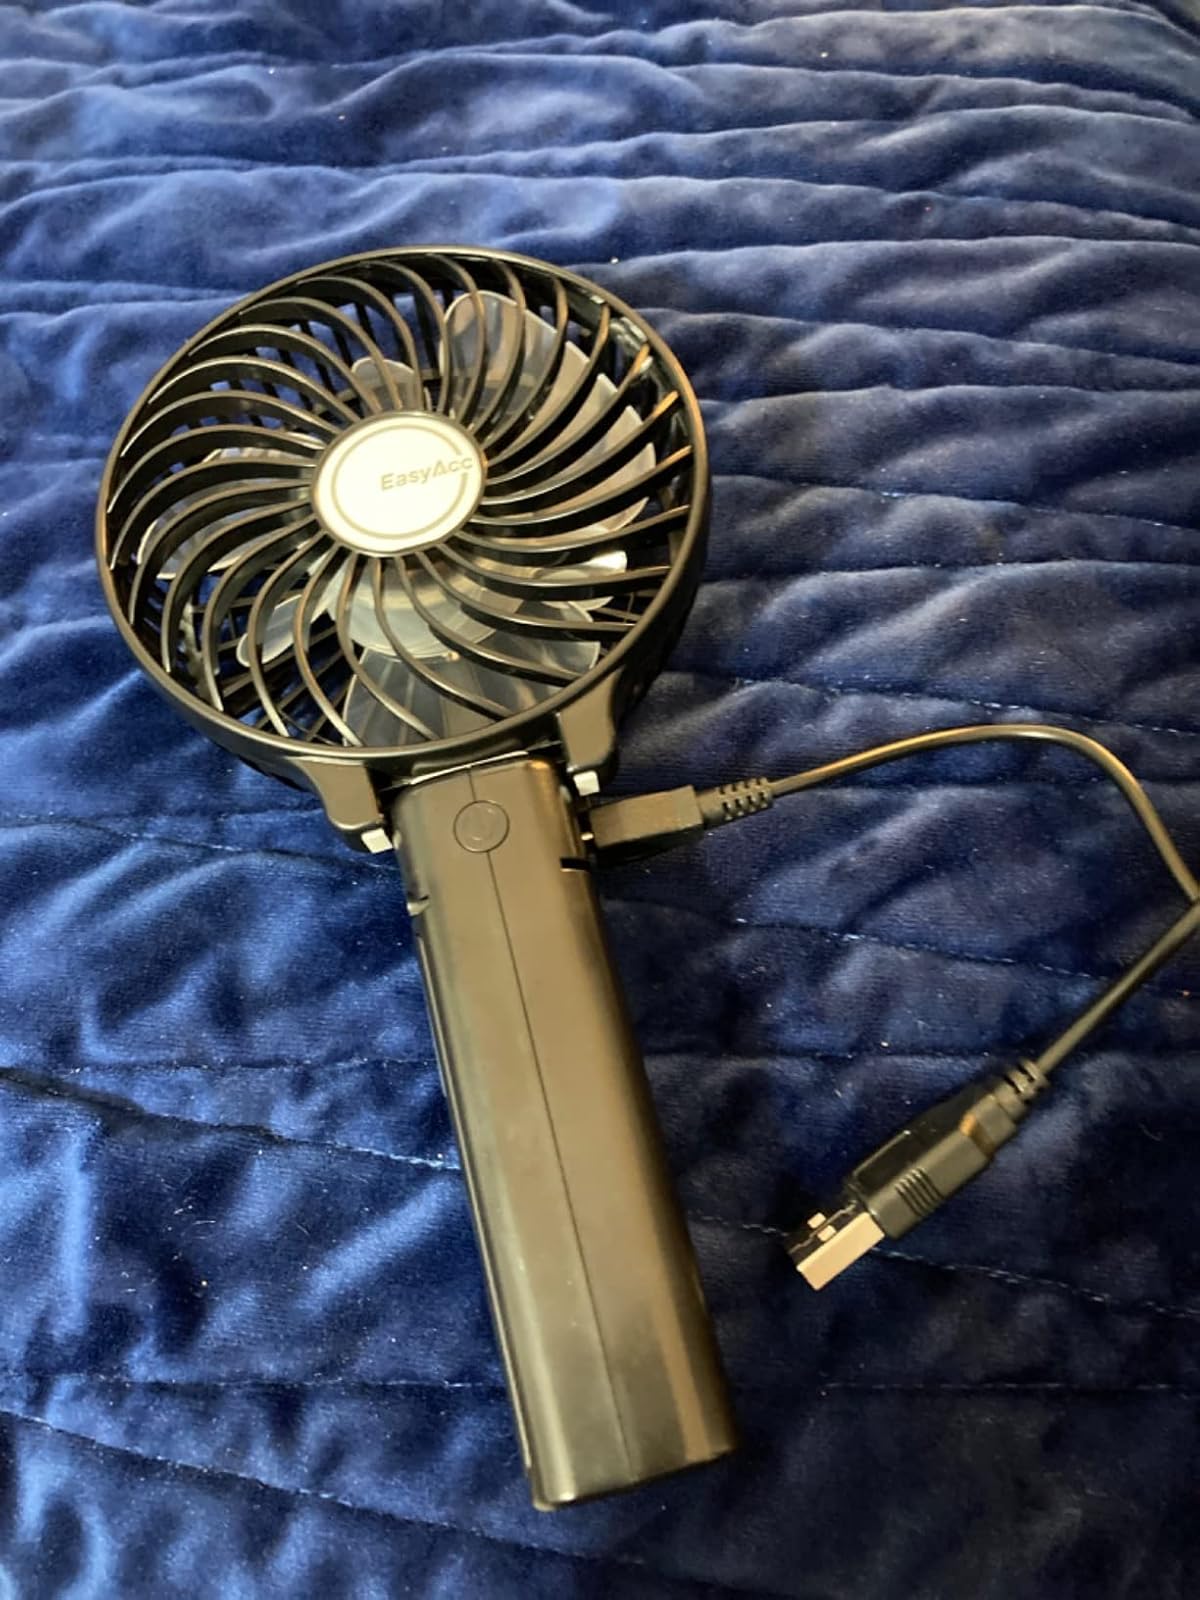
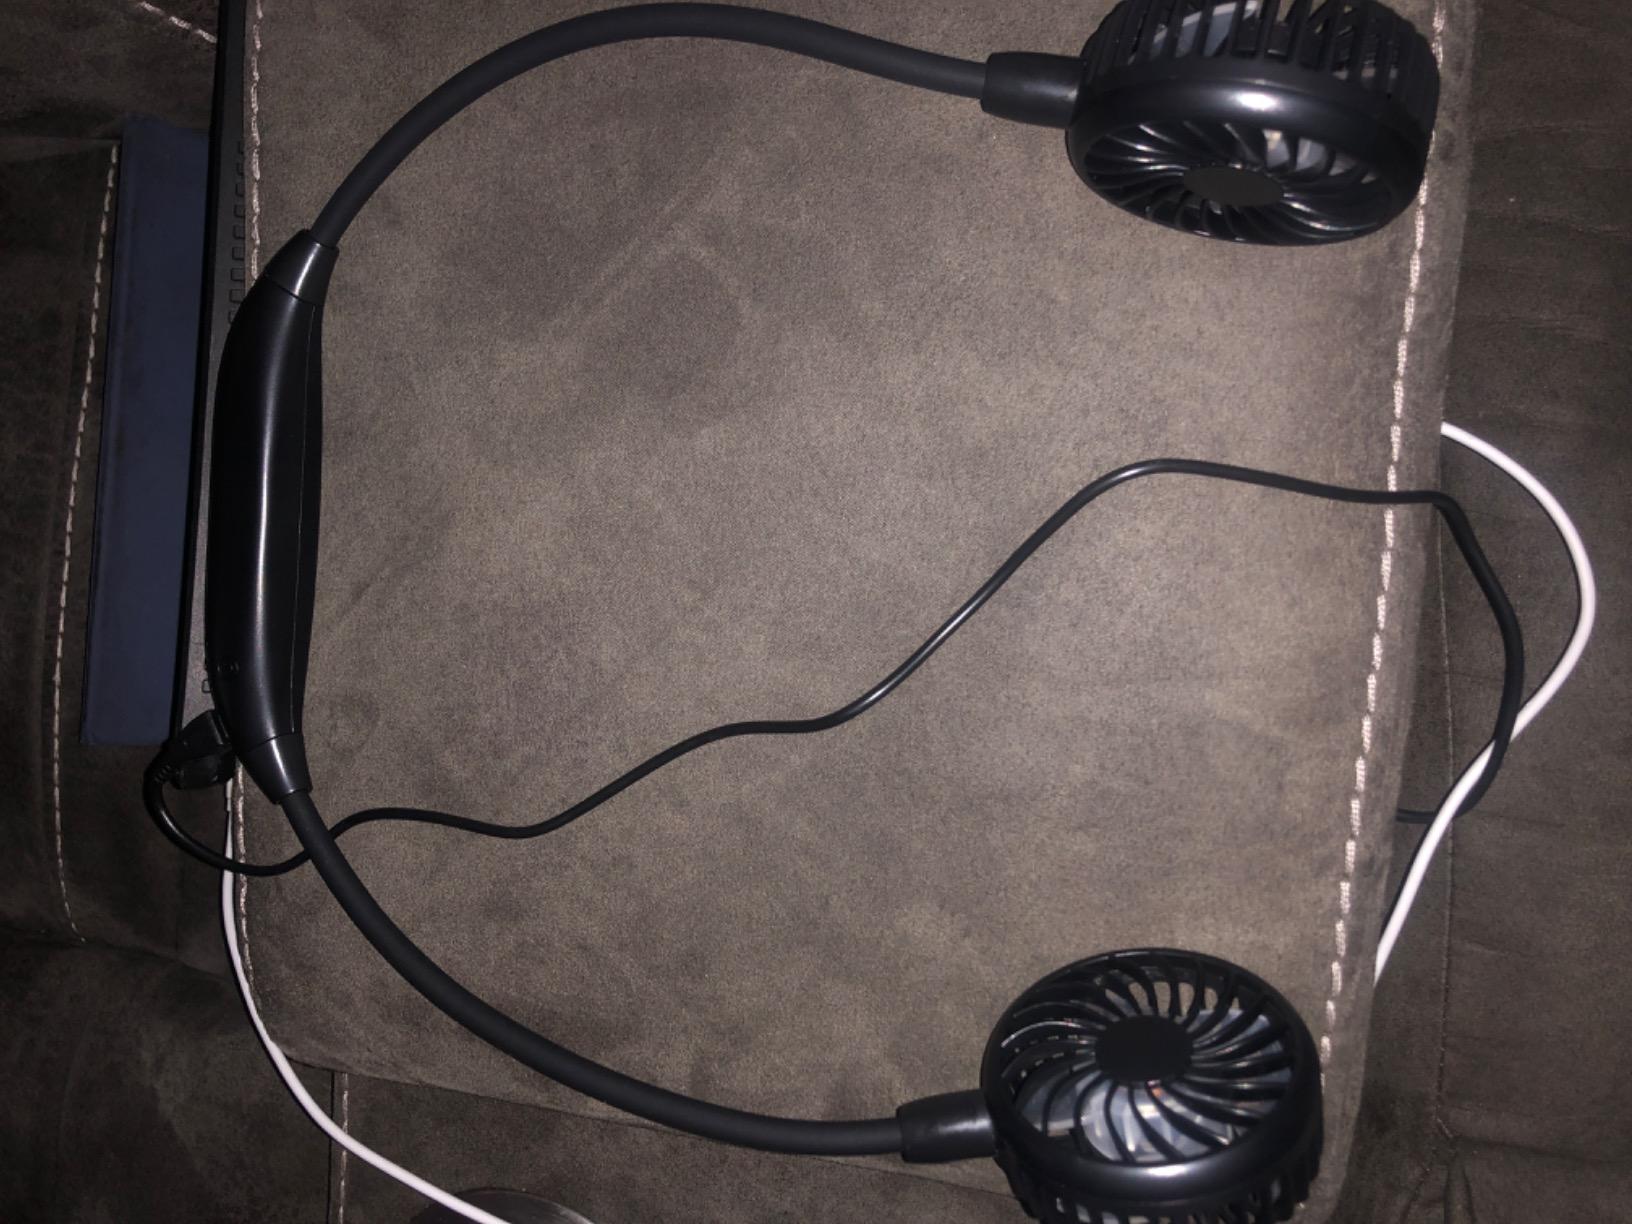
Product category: fan
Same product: no